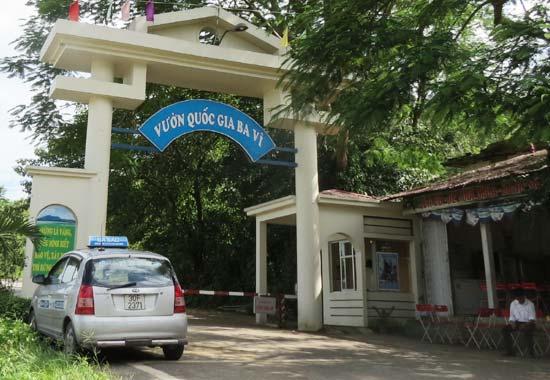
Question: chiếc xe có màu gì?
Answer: màu trắng